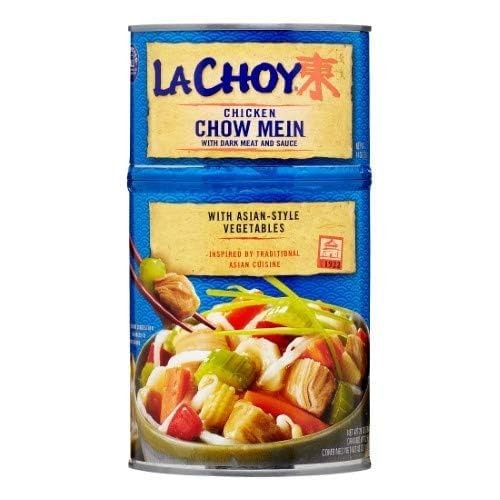
Item Name: La Choy Chicken Chow Mein with Vegetables and Sauce Dinner (Pack of 8)
Product Description: Pack of 8
Value: 336.0
Unit: Ounce

Price: 31.17